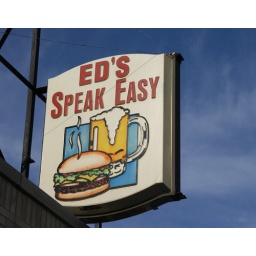
Ed's Speak Easy bar sign in Ecorse, MI